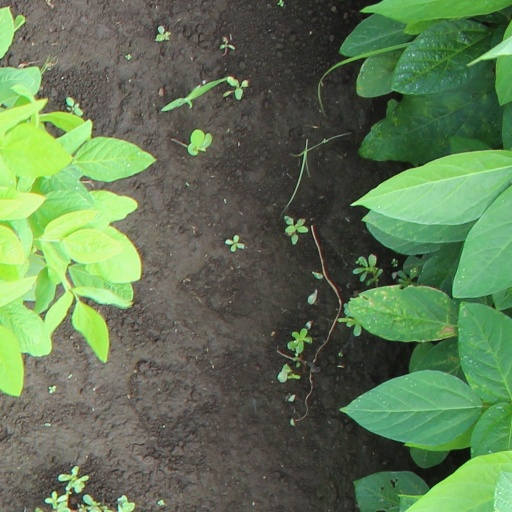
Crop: soybean